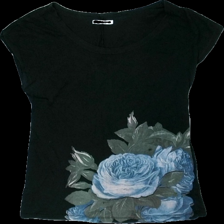
View: front
Type: T-shirt
Category: Ladies
Brand: Only
Colors: Blue, Black, Green
Material: 100% cotton
Pattern: Floral print
Cut: Regular
Size: XL
Season: All
Damage location: middle center
Damage 2 location: bottom left
Price range: <50
Recommended usage: Reuse
Description: svart t-shirt med blå blomma längst ner, lite hårig